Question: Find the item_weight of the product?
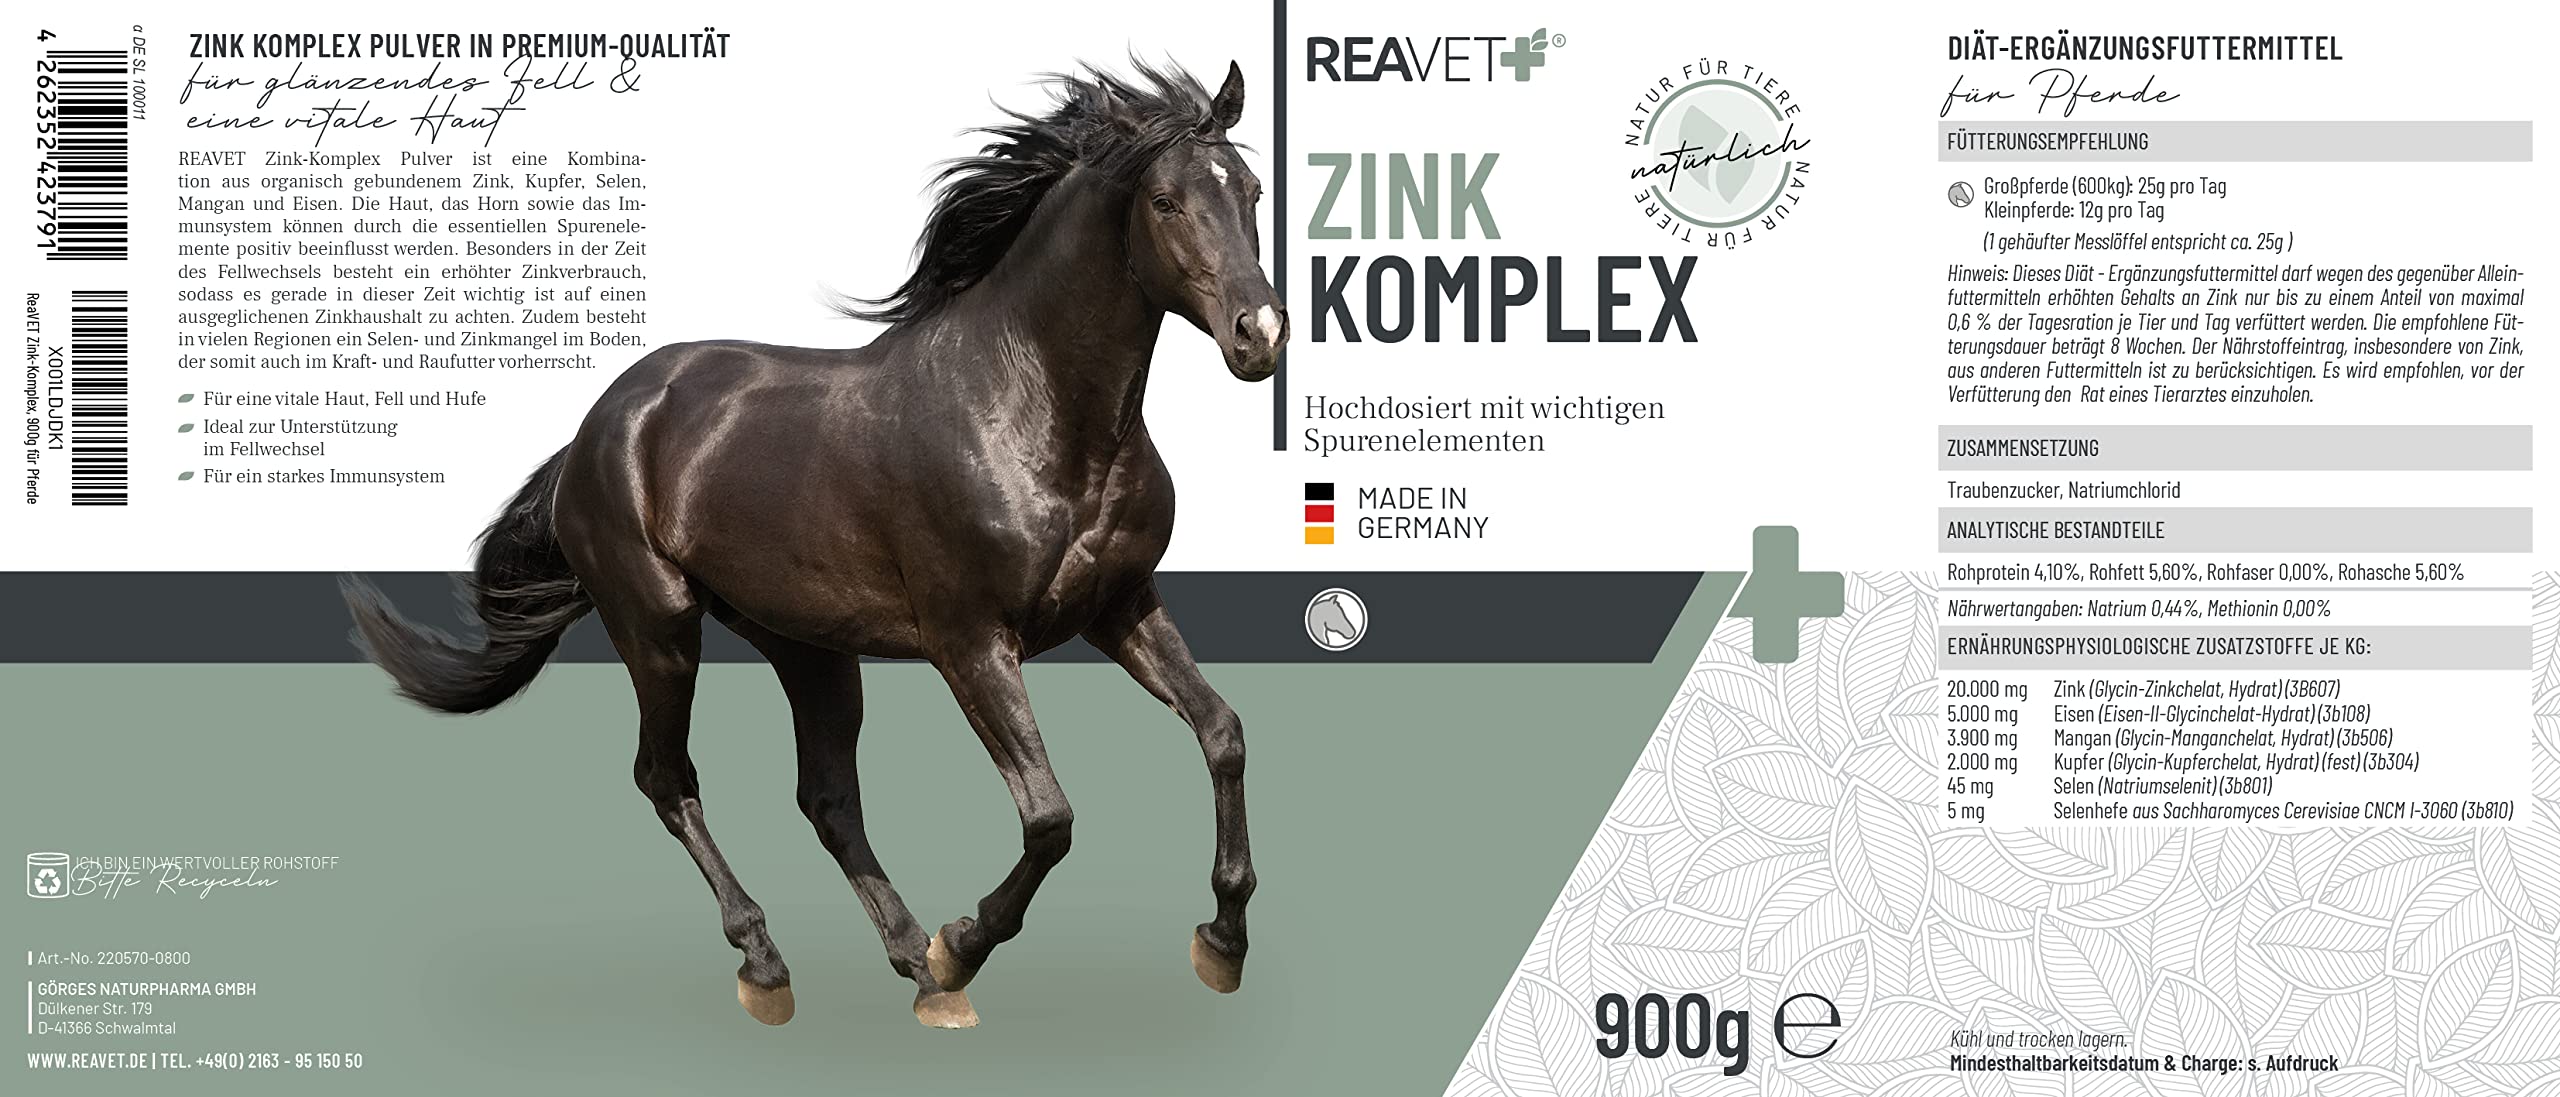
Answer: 600.0 kilogram